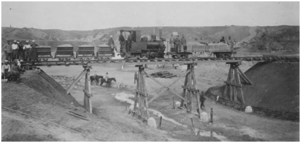
La ligne de chemin de fer Decauville Narès-Inglis-Topçin-Vatiluk ravin de Vatiluk, (décembre 1916)